Cultural references to chickens

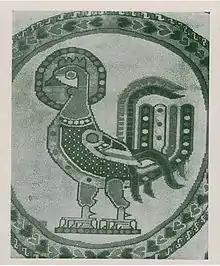
Vatican Persian Cock – A 1919 print of a fabric square of a Persian cock or a Persian bird design belonging to the Vatican (Holy See) in Rome dating to 600 C.E. Notice the halo denoting the status of being holy within that religious schema.

Hindu war god Kartikeya is depicted with a rooster on his flag. A demon Surapadman was split into two and the halves turned into the peacock (his mount) and the rooster in his flag. Balinese Hinduism includes the religious belief of Tabuh Rah, a religious cockfight where a rooster is used to fight against another rooster. The altar and deity Ida Ratu Saung may be seen with a fighting cock in his hand with the spilling of blood serving as a purification rite to appease the evil spirits. Ritual fights usually occur outside the temple and follow an ancient and complex ritual set out in the sacred lontar manuscripts.